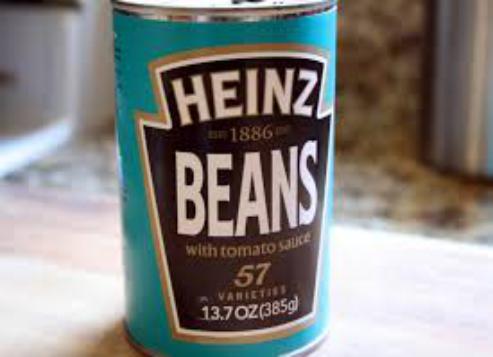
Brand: Heinz Baked Beans
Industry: Food